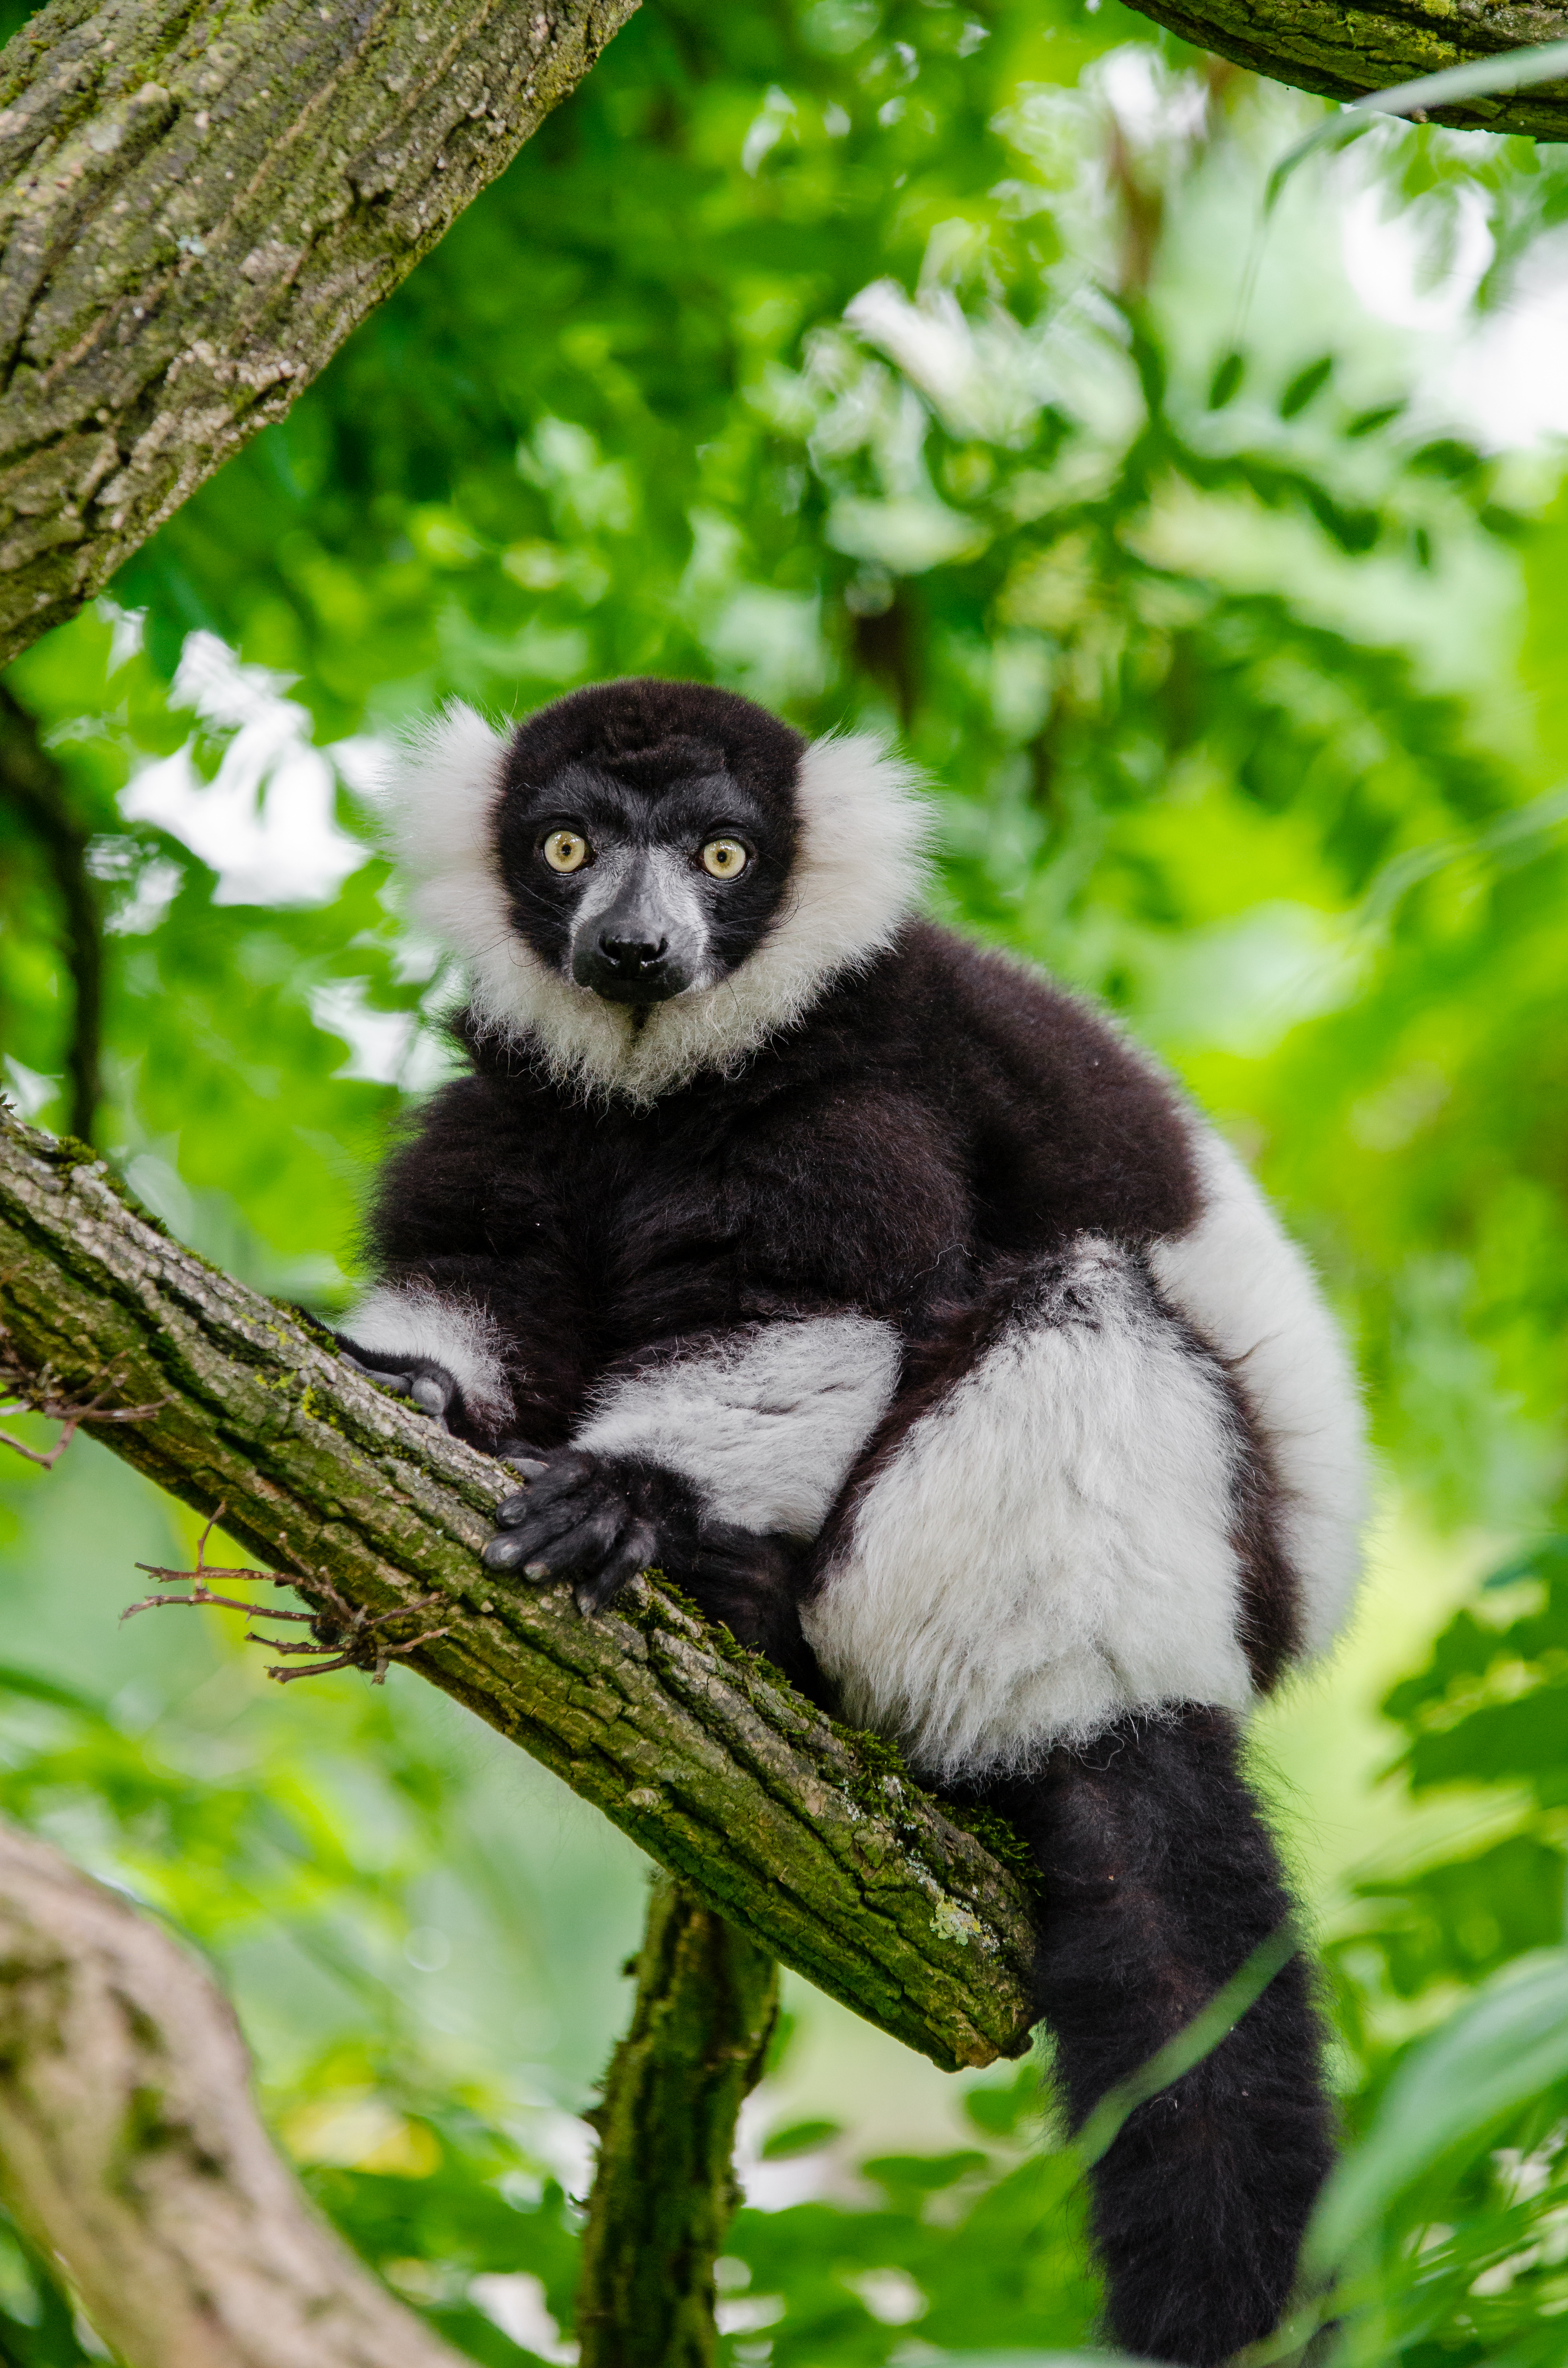
nature, animal, wildlife, zoo, jungle, mammal, fauna, primate, gibbon, madagascar, vertebrate, lemur, macaque, spider monkey, new world monkey, white headed capuchin